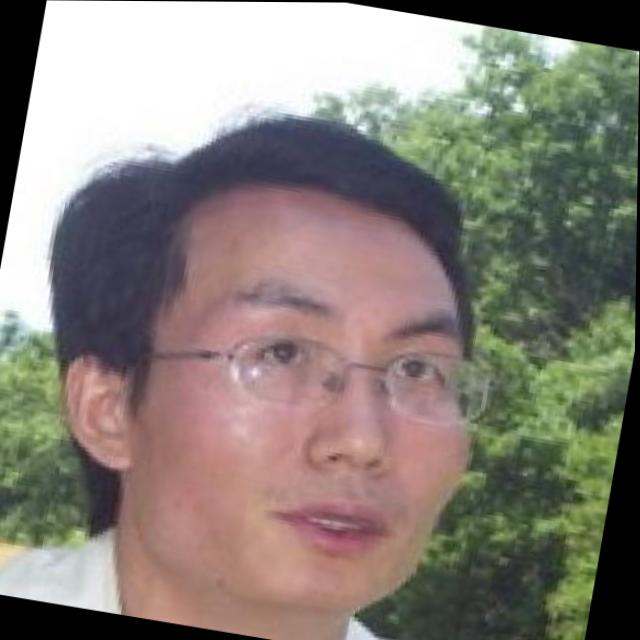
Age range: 21-44